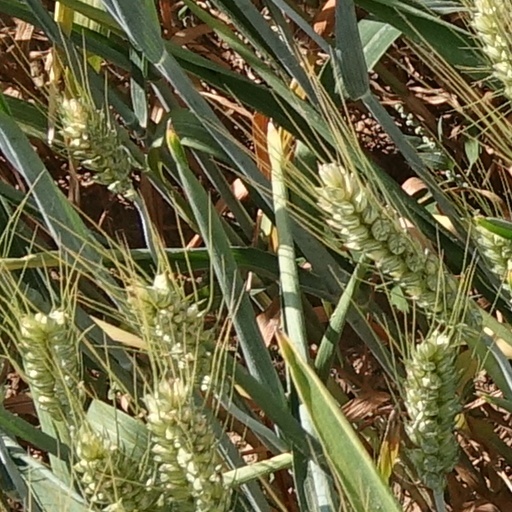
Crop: wheat